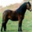
Label: horse